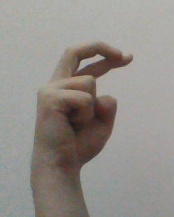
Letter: zay